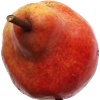
Label: red_pear